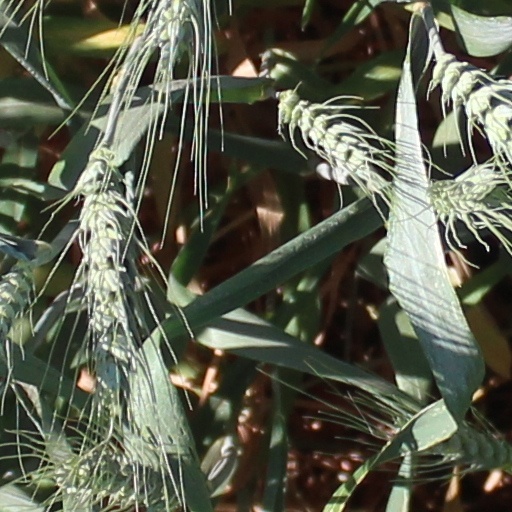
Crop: wheat